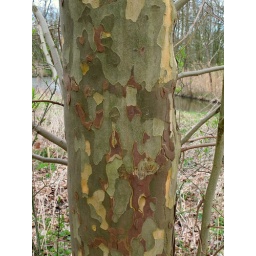
Kleurenpatroon van de bast van een plataan in het BijlmerparkColour pattern of the bark of a plane tree in the Bijlmerpark